Temple Emanuel Sinai (Worcester, Massachusetts)

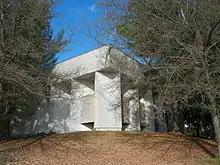
661 Salisbury Street

In a letter dated December 16, 1957, the "Steering Committee of Temple Sinai", a small group of Temple Emanuel members who felt that the close family atmosphere of the Temple had been lost and that religious observance had become more conservative over the years, informed the secretary of the board of Temple Emanuel that they intended to create a second Reform congregation in Worcester. Temple Sinai's Statement of Principles indicated it would limit membership to 500 families.